The Truth About Diamonds

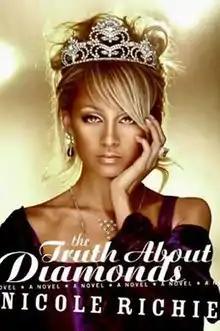

The novel follows Chloe Parker, a woman in her early 20s adopted at age seven by a music superstar and his wife. She grew up associating with Hollywood celebrities, marked by wild parties, encounters with the press and police, and a stint in rehab.